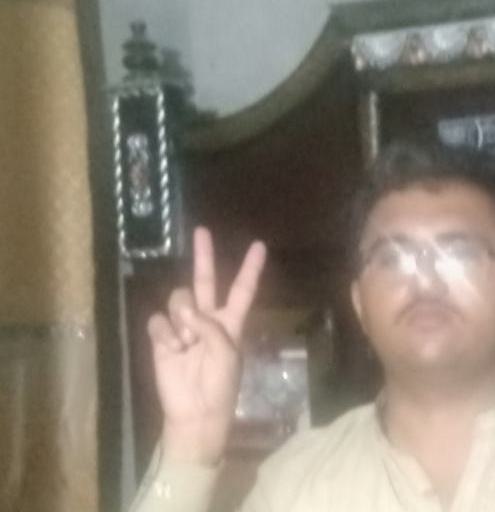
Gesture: peace